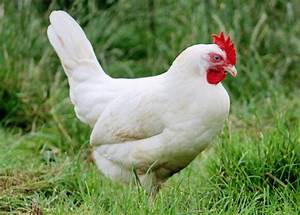
Label: chicken